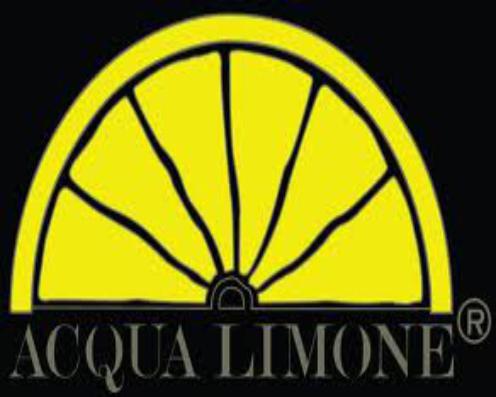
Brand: Acqua Limone
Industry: Clothes